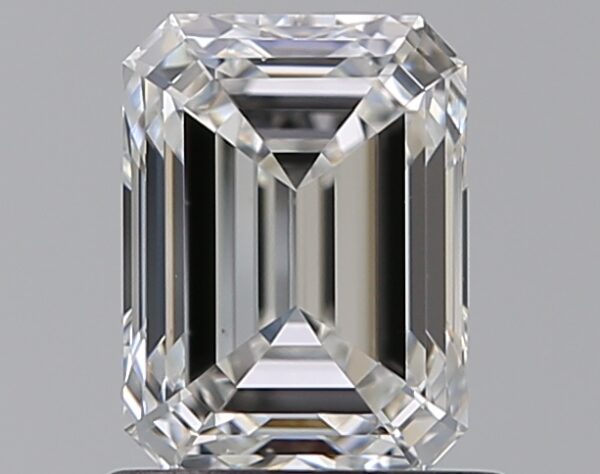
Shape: emerald
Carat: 1.07
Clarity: VS1
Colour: F
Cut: EX
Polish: EX
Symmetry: EX
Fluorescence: N
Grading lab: GIA
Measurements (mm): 6.6 x 4.88 x 3.36